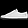
Label: Sneaker